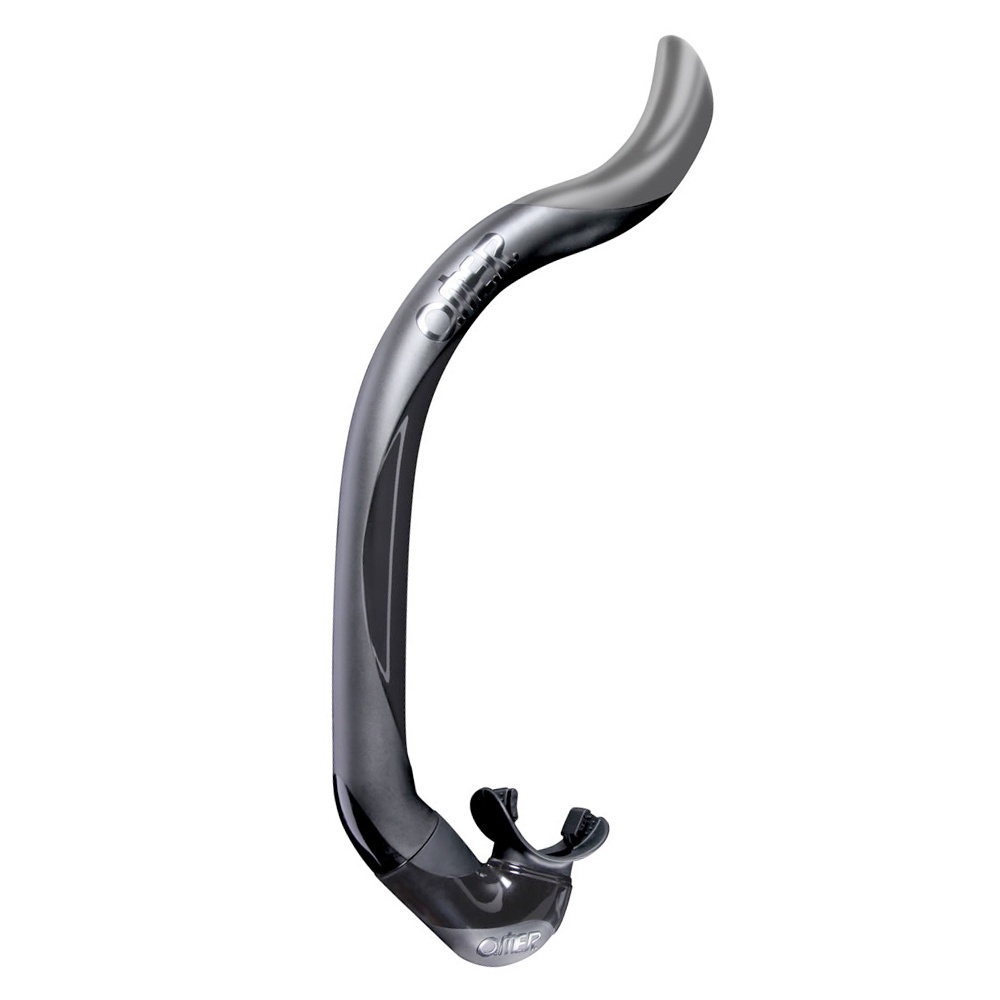
Omer Silicone Slalom Snorkel Black / Grey
Silicone Slalom Snorkel The Slalom is designed to increase hydrodynamics by adhering perfectly to the head. Protruding parts have been reduced to facilitate movement in caves and confined areas, with minimal risk of pegging the snorkel to the rocks. The shape of the Slalom is designed to reduce entry of water when on surface even with rough sea conditions. Features: Hydrodynamic design Made of 2 different compounds
Brand: Omer
Category: Sporting Goods > Outdoor Recreation > Boating & Water Sports > Diving & Snorkeling > Snorkels > Semi-Dry Snorkels